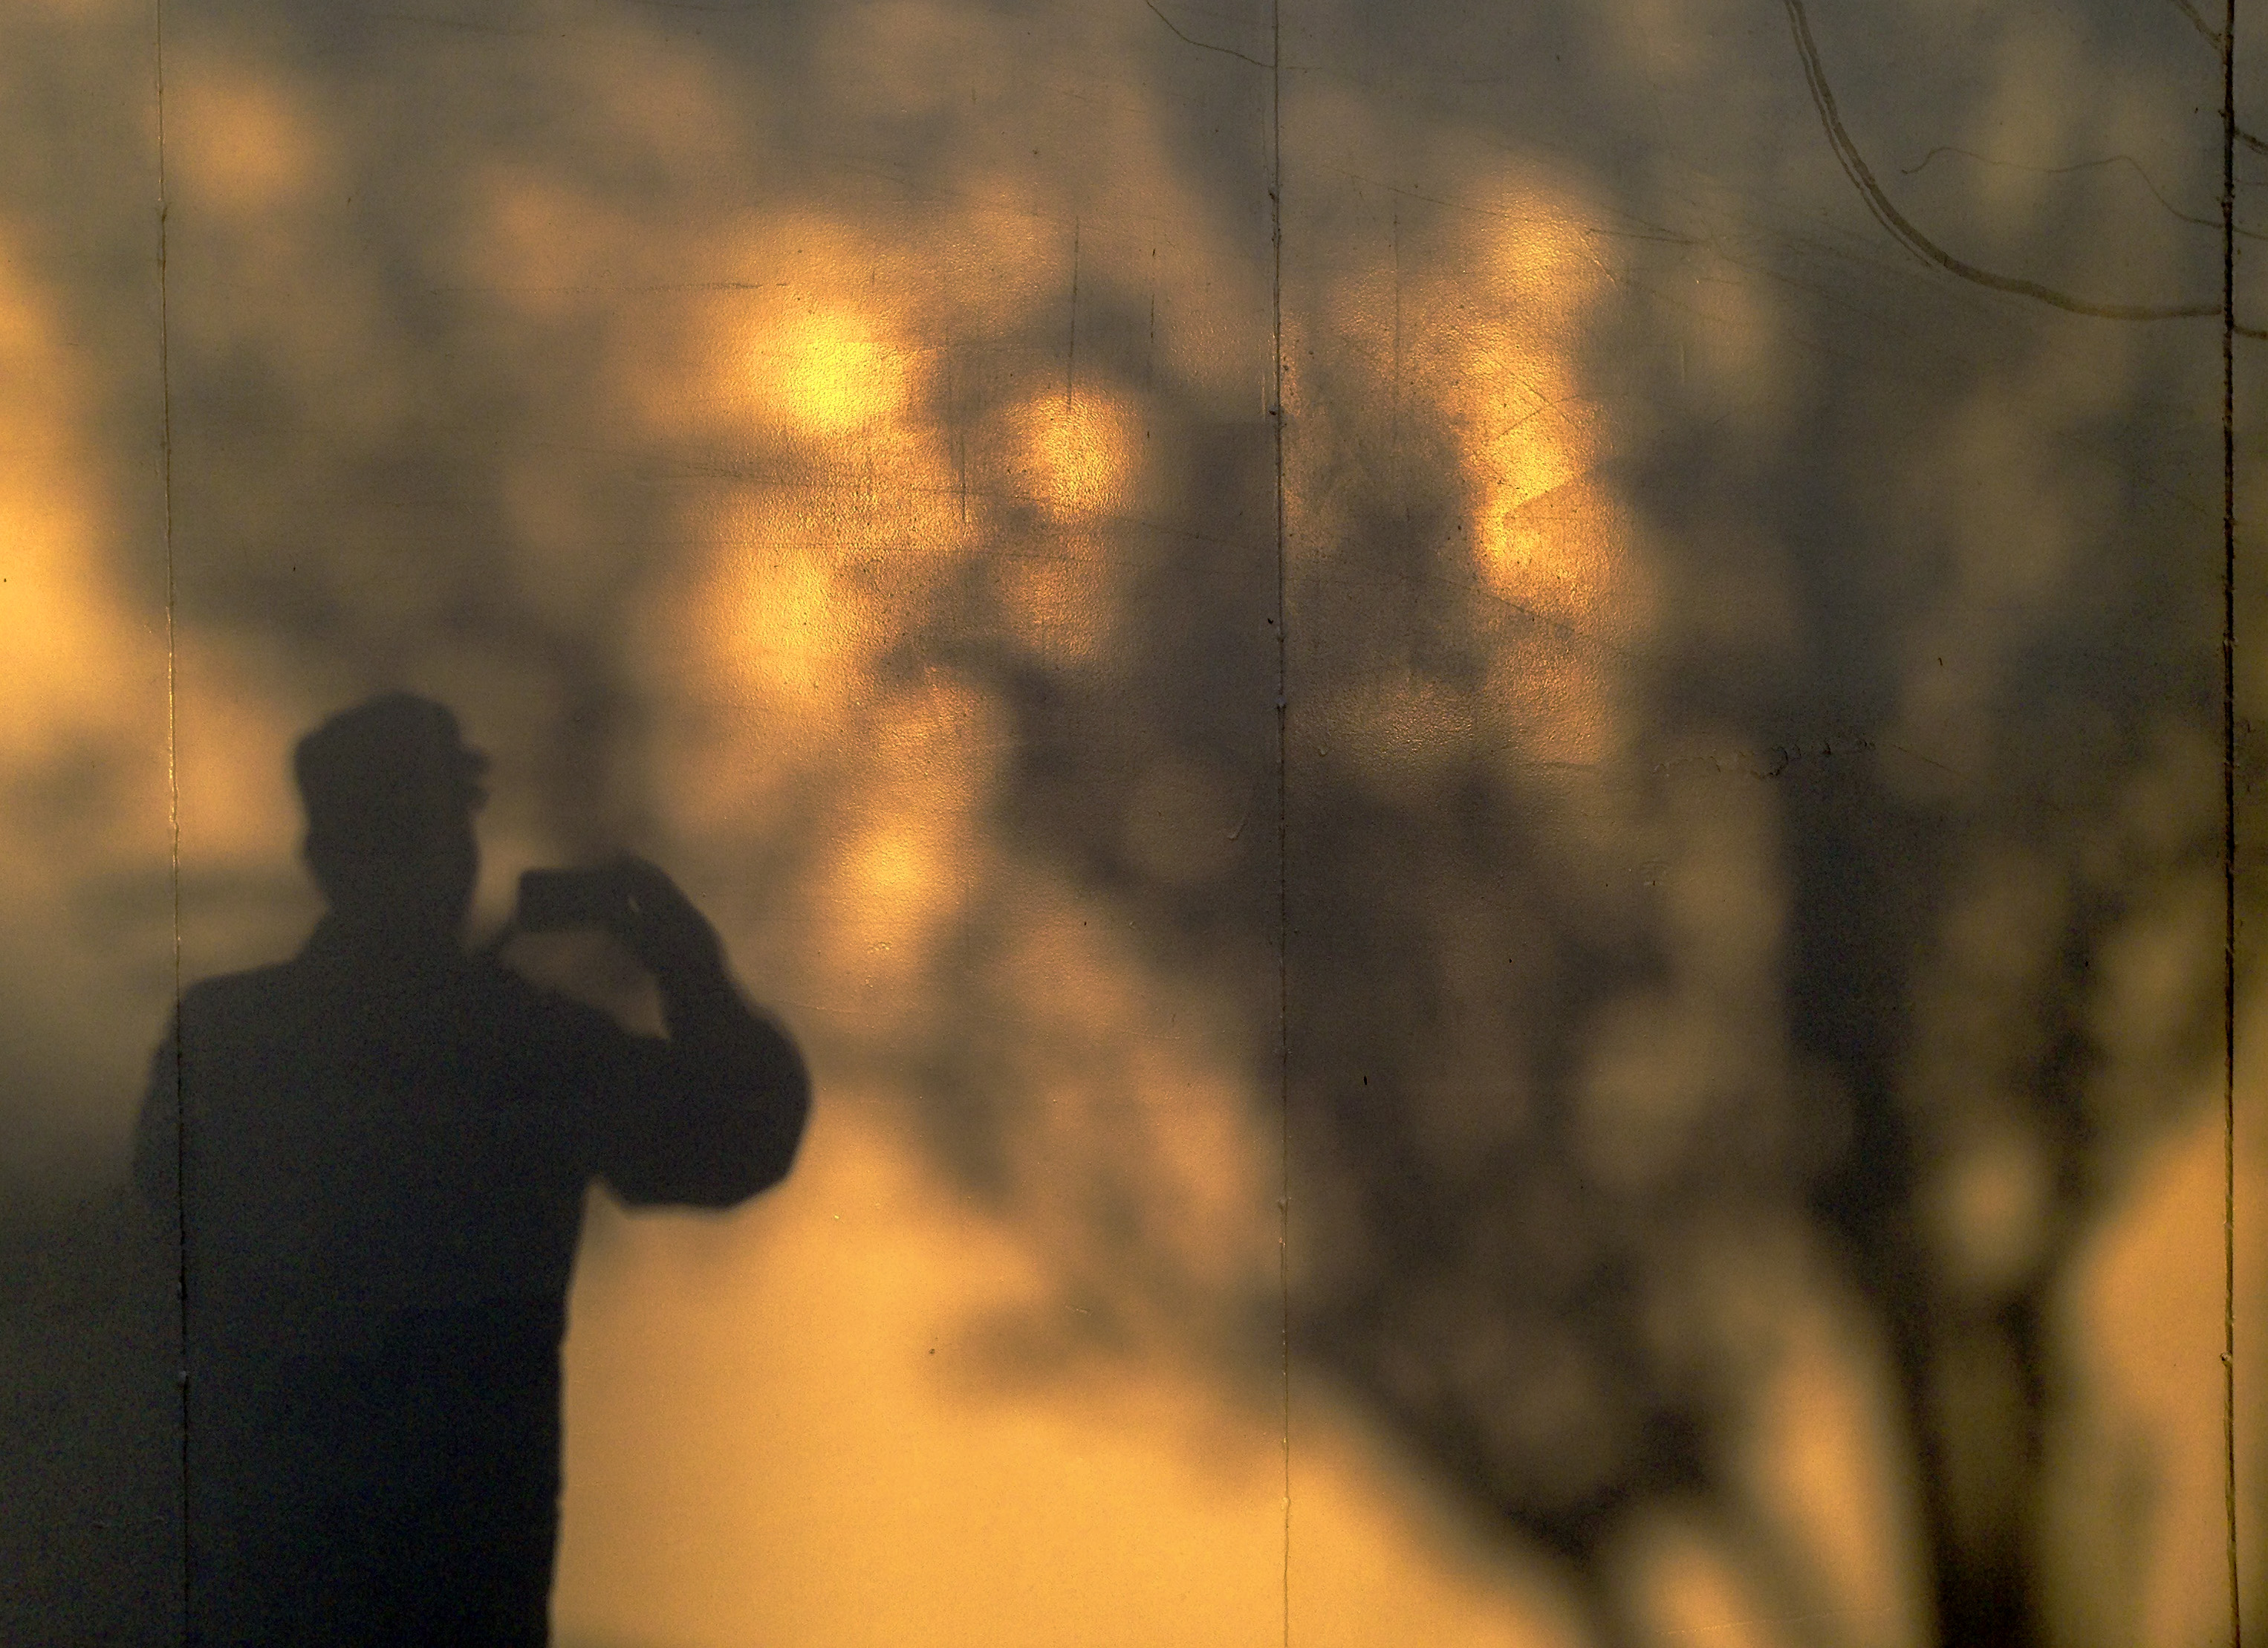
tree, light, cloud, sun, sunset, sunlight, morning, atmosphere, evening, reflection, shadow, darkness, 2015, selfie, 365, 3652015imstillstanding